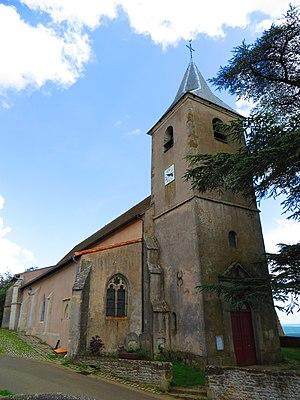
Amance Église Saint-Jean-Baptiste
Amance est une commune française située dans le département de Meurthe-et-Moselle, en région Grand Est.
L'église Saint-Jean-Baptiste d'Amance est une église de style gothique datant du XVIᵉ siècle située à Amance, en France.